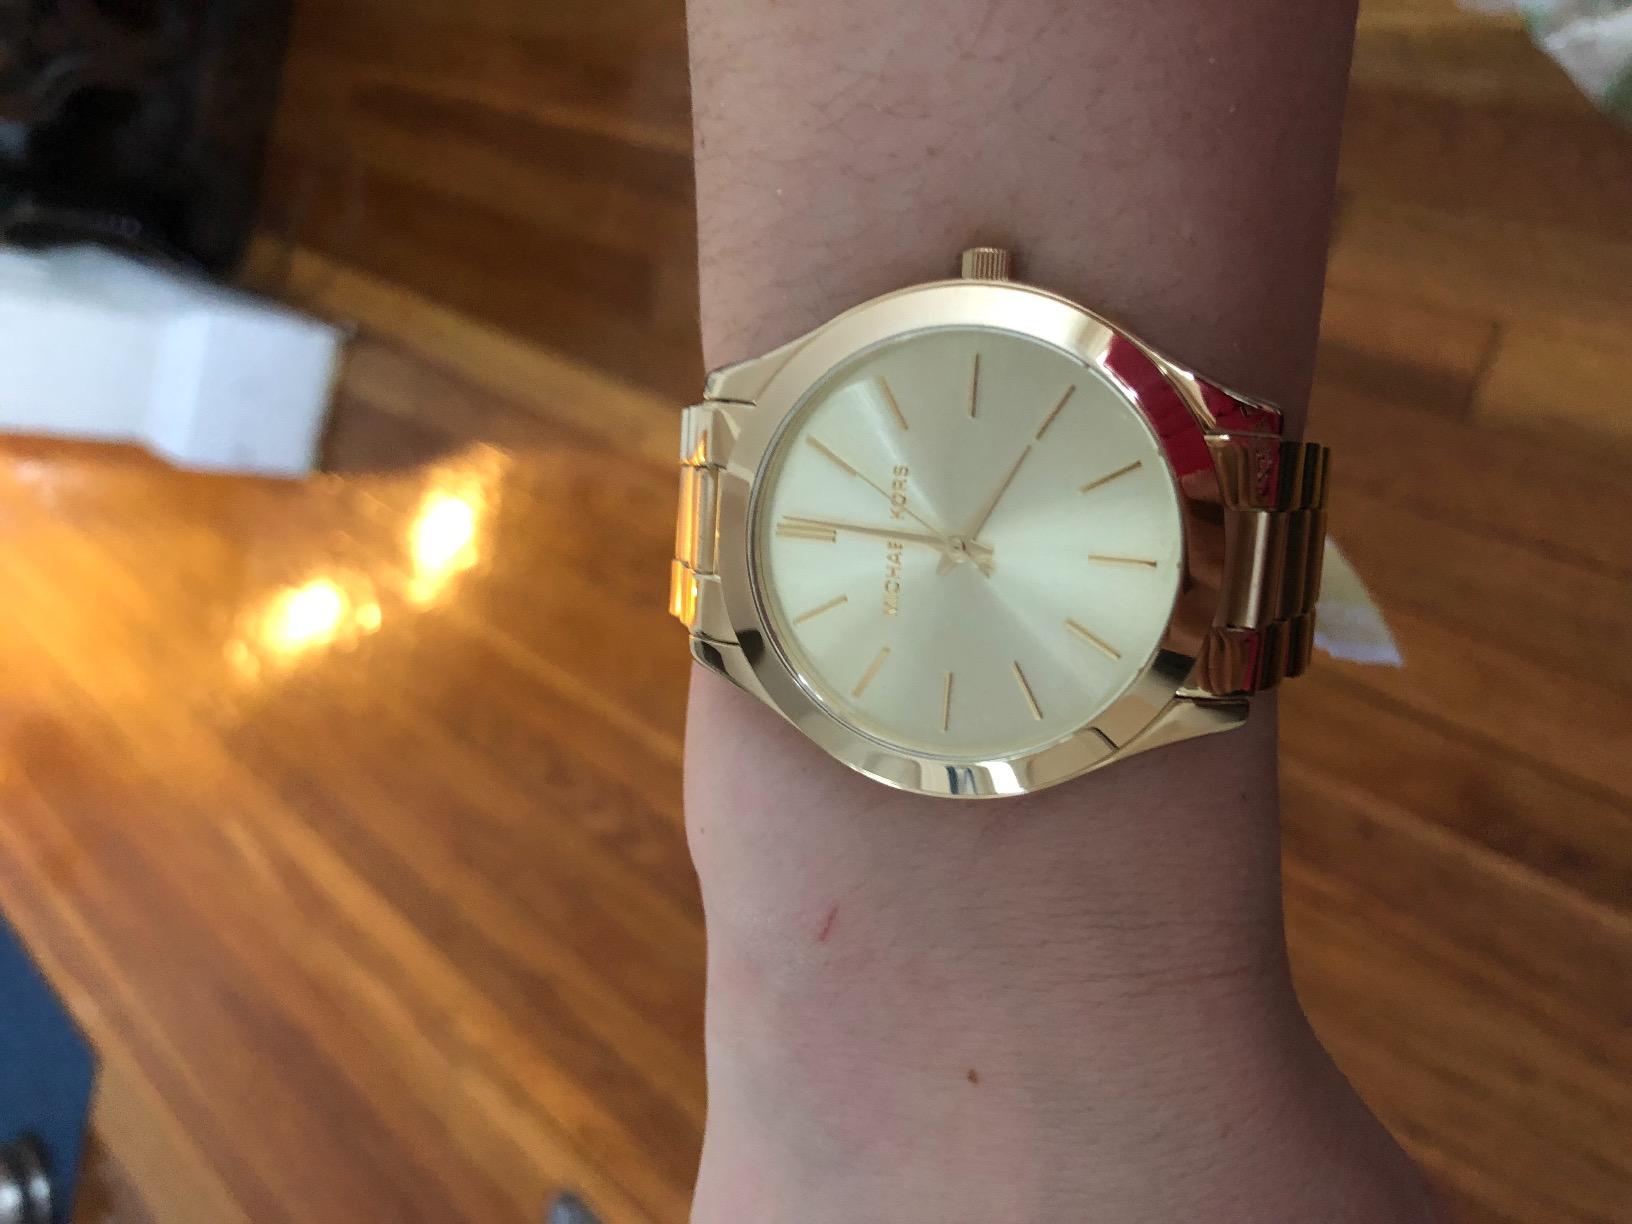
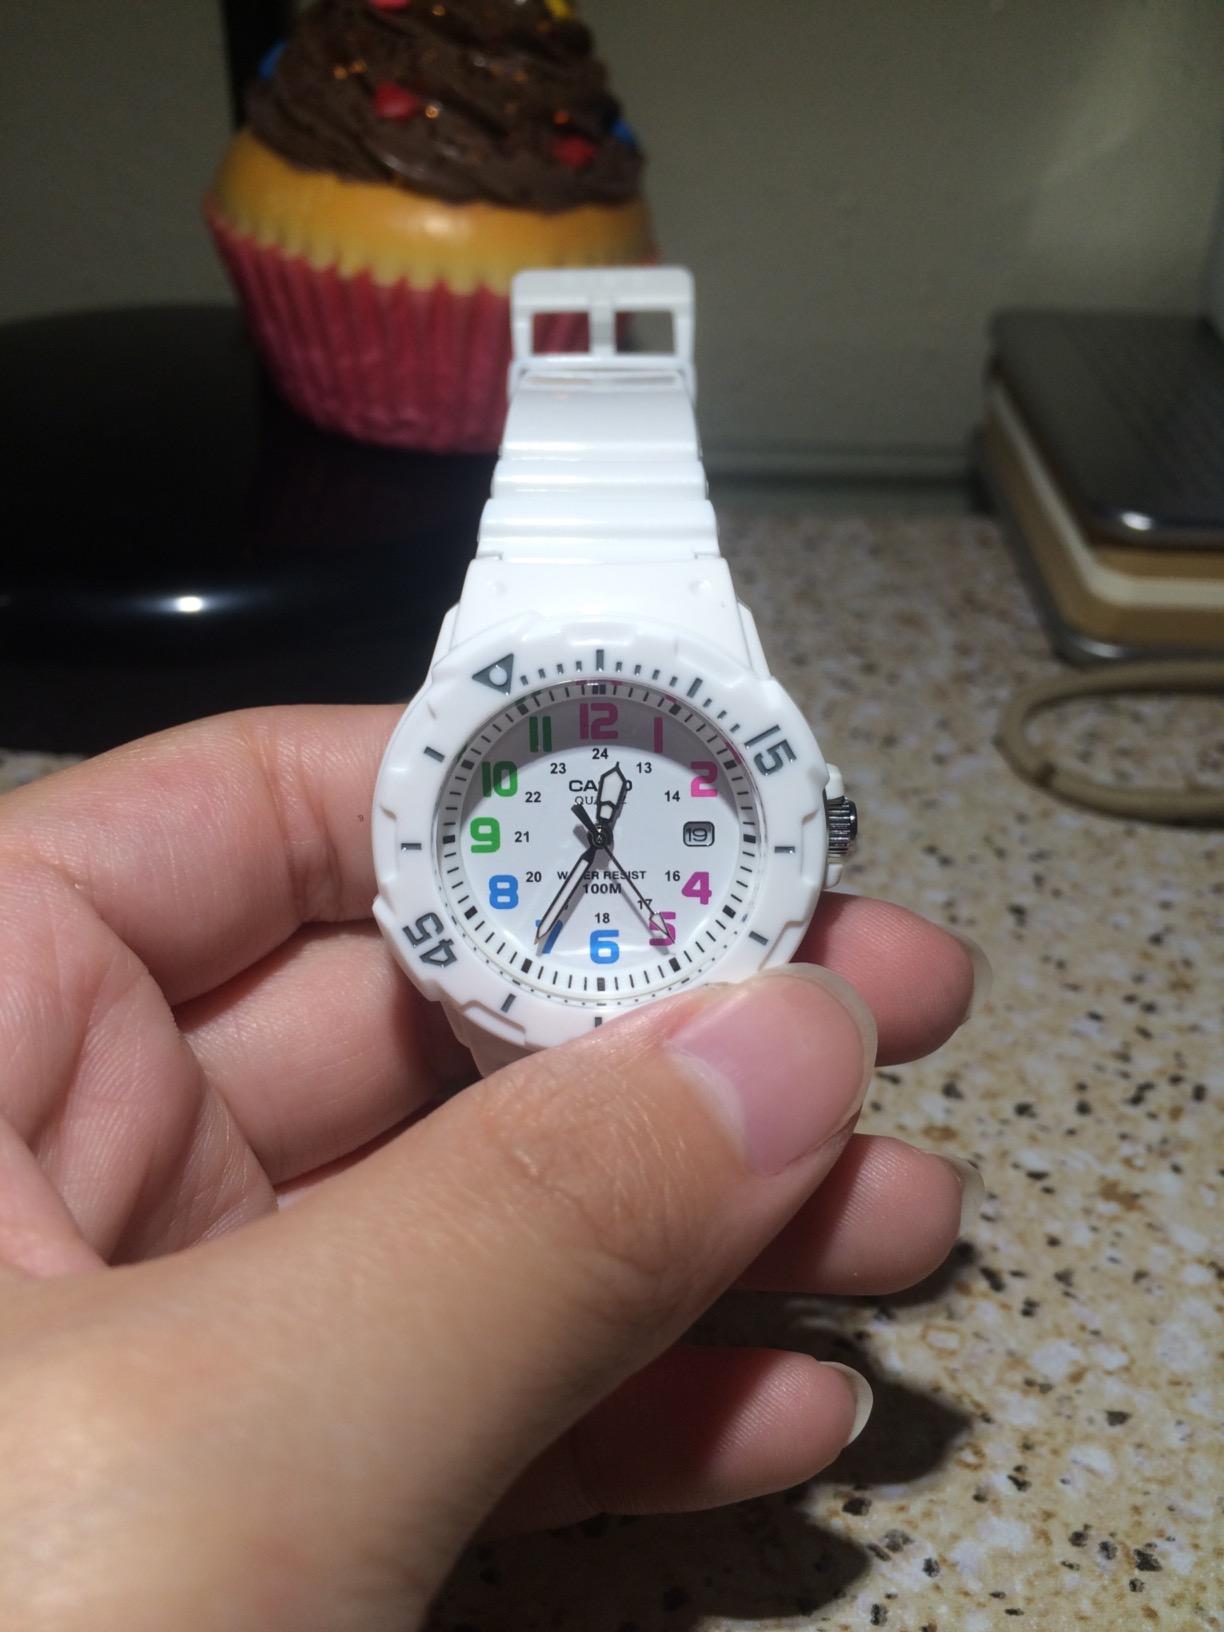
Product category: accessories_watch
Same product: no